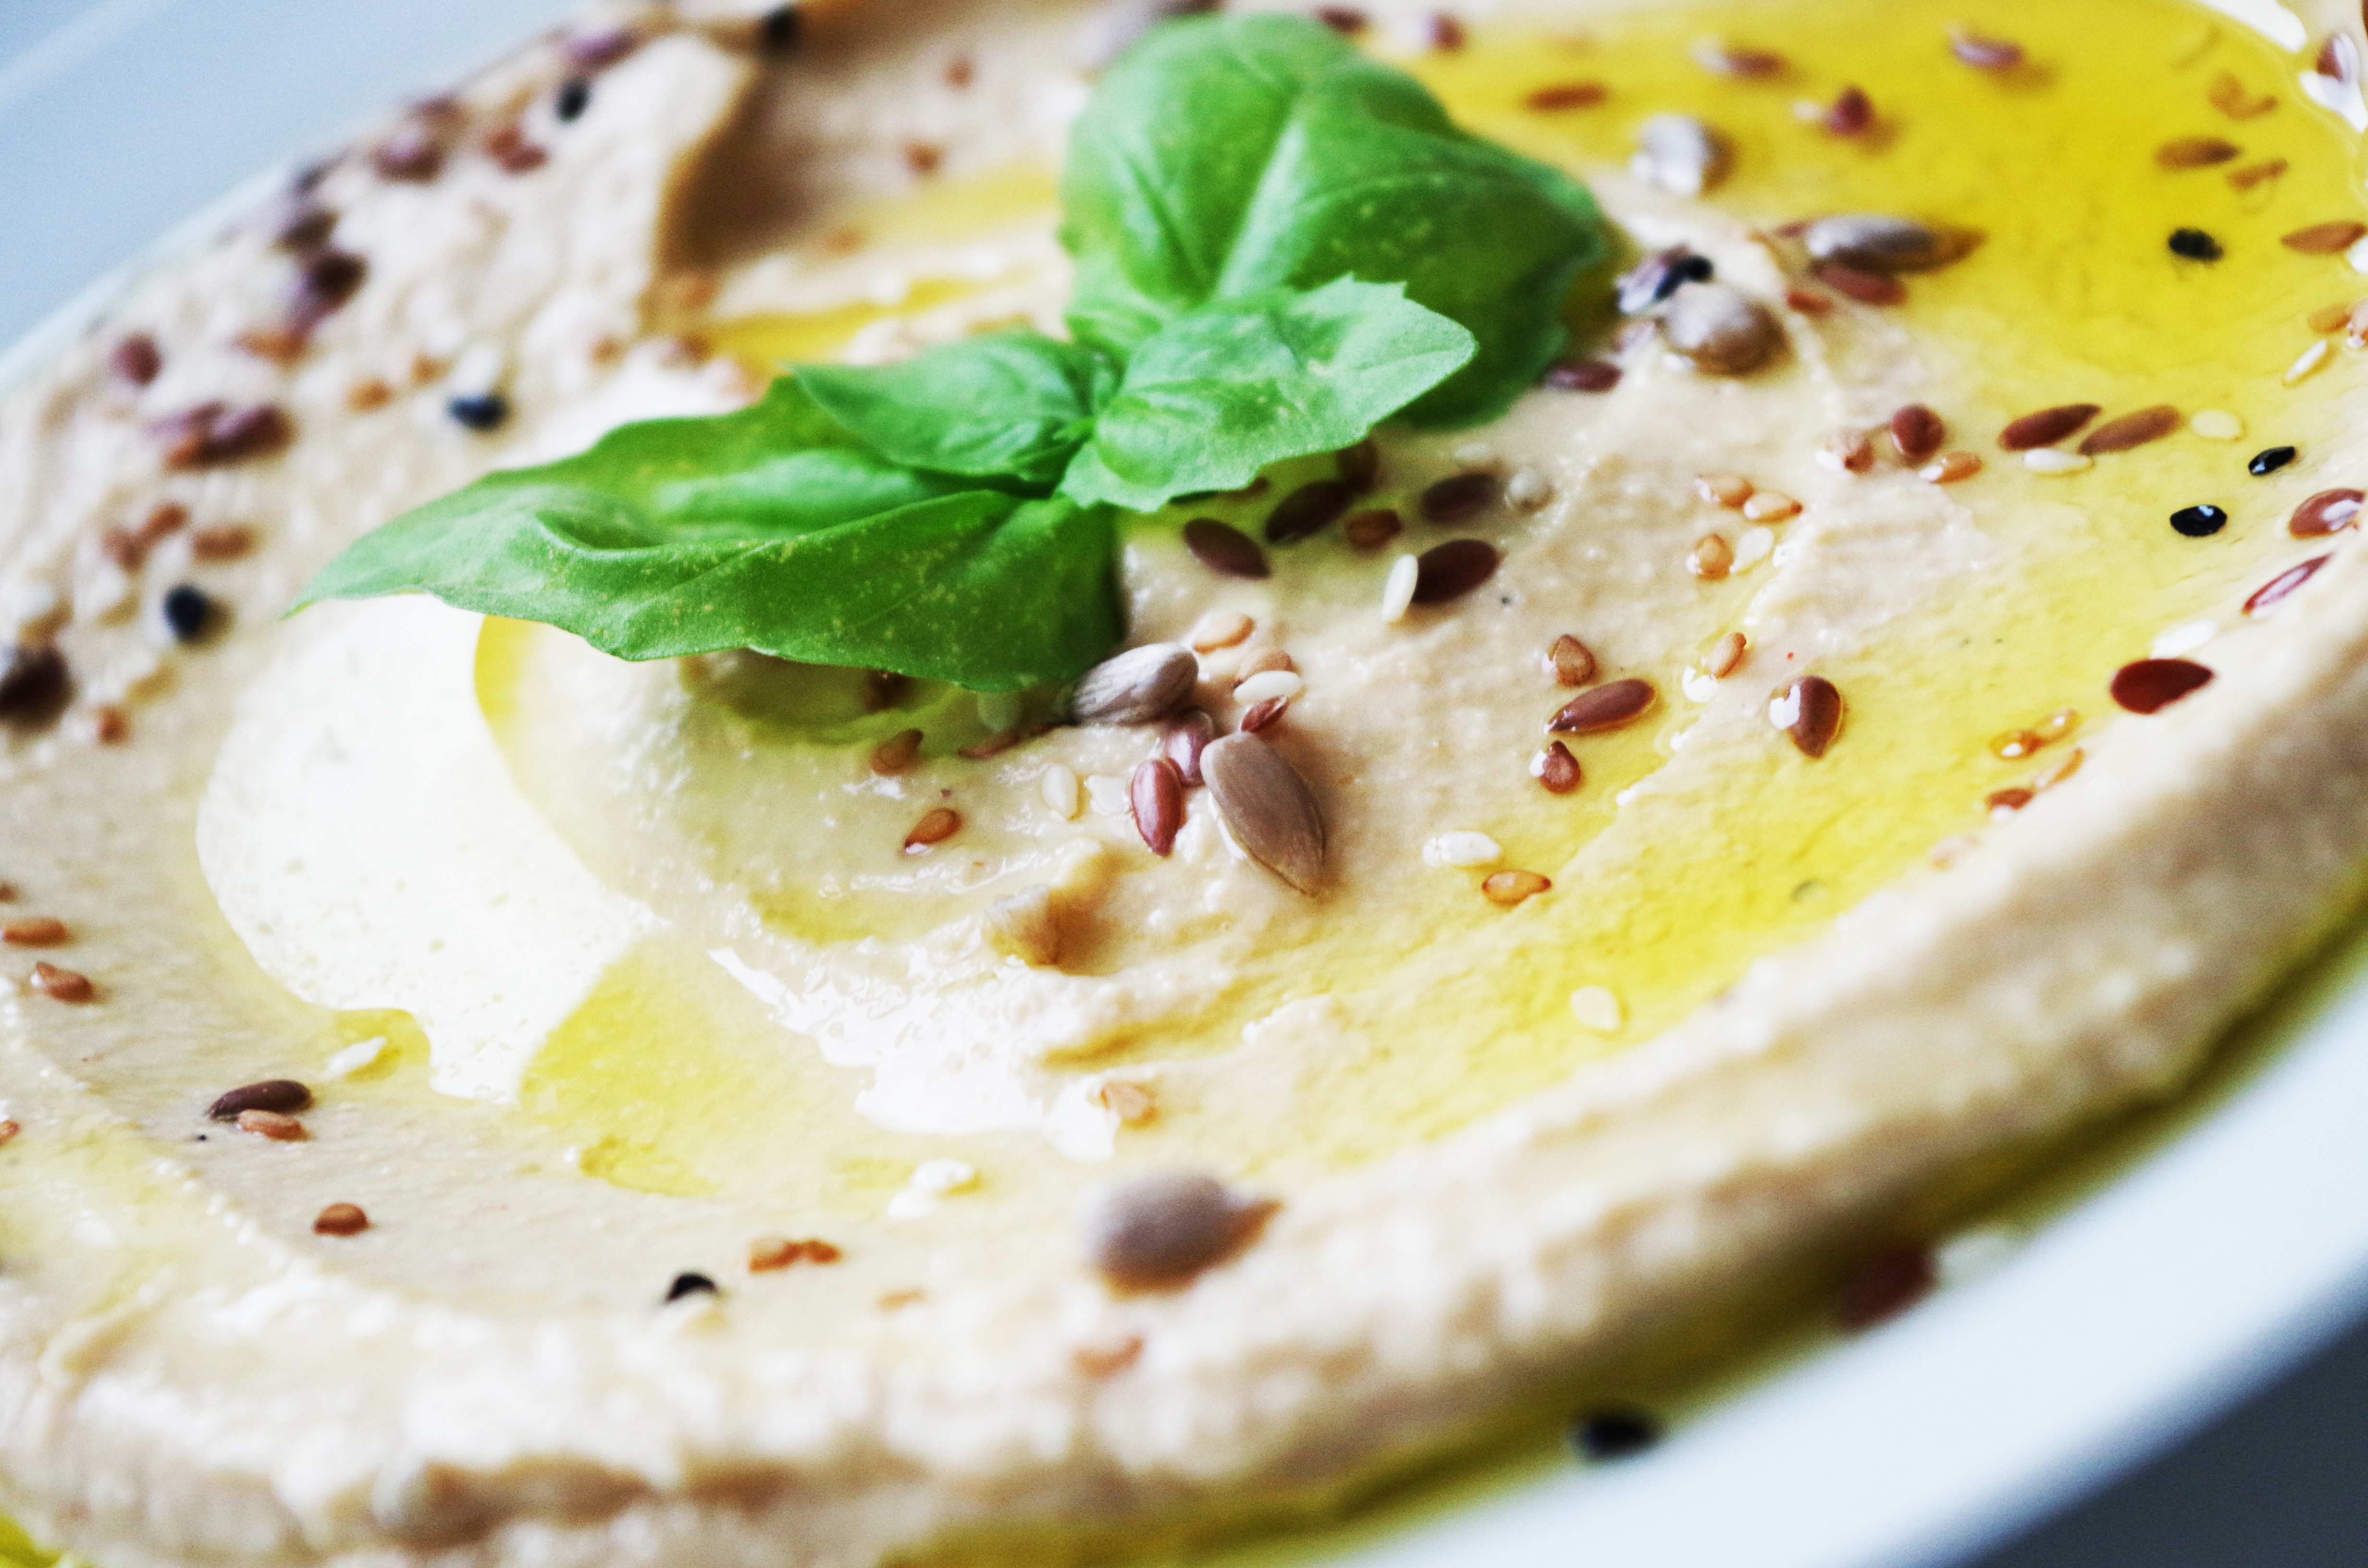
foliage, dish, meal, food, produce, vegetable, breakfast, healthy, cuisine, health, basil, tortilla, paste, chickpeas, flowering plant, hummus, land plant, flatbread